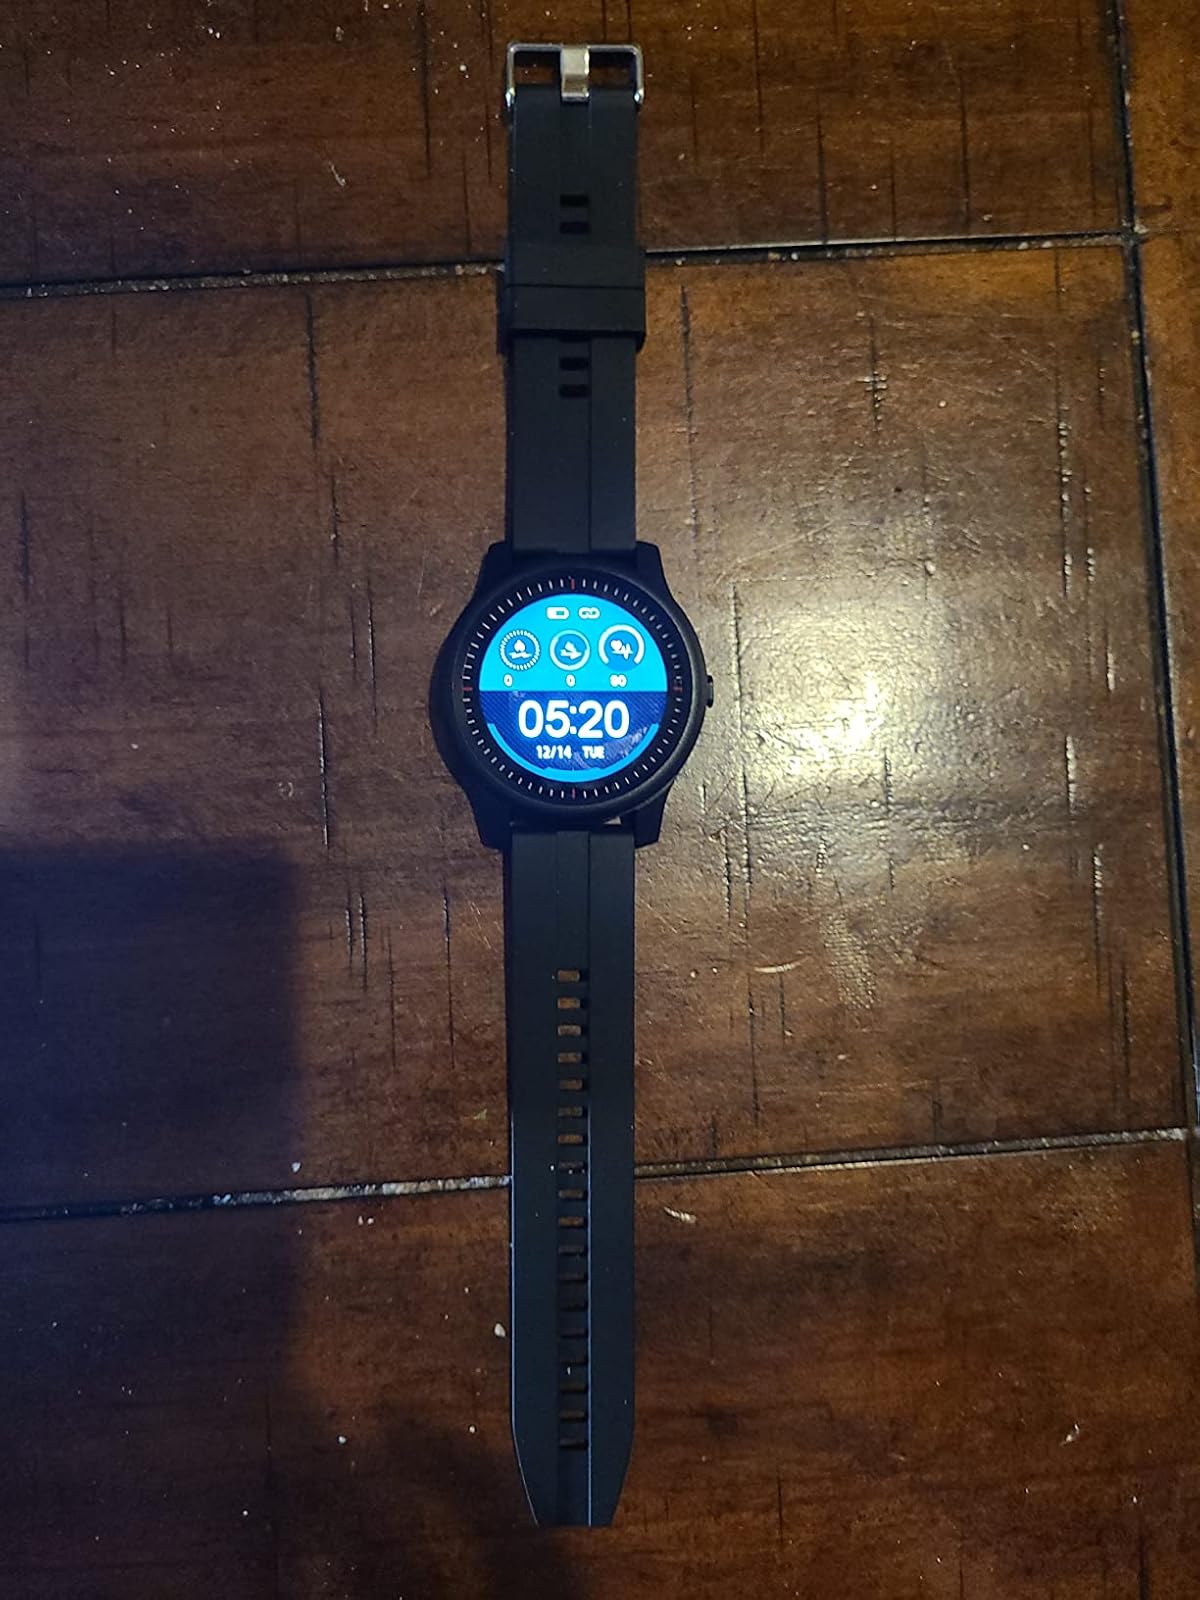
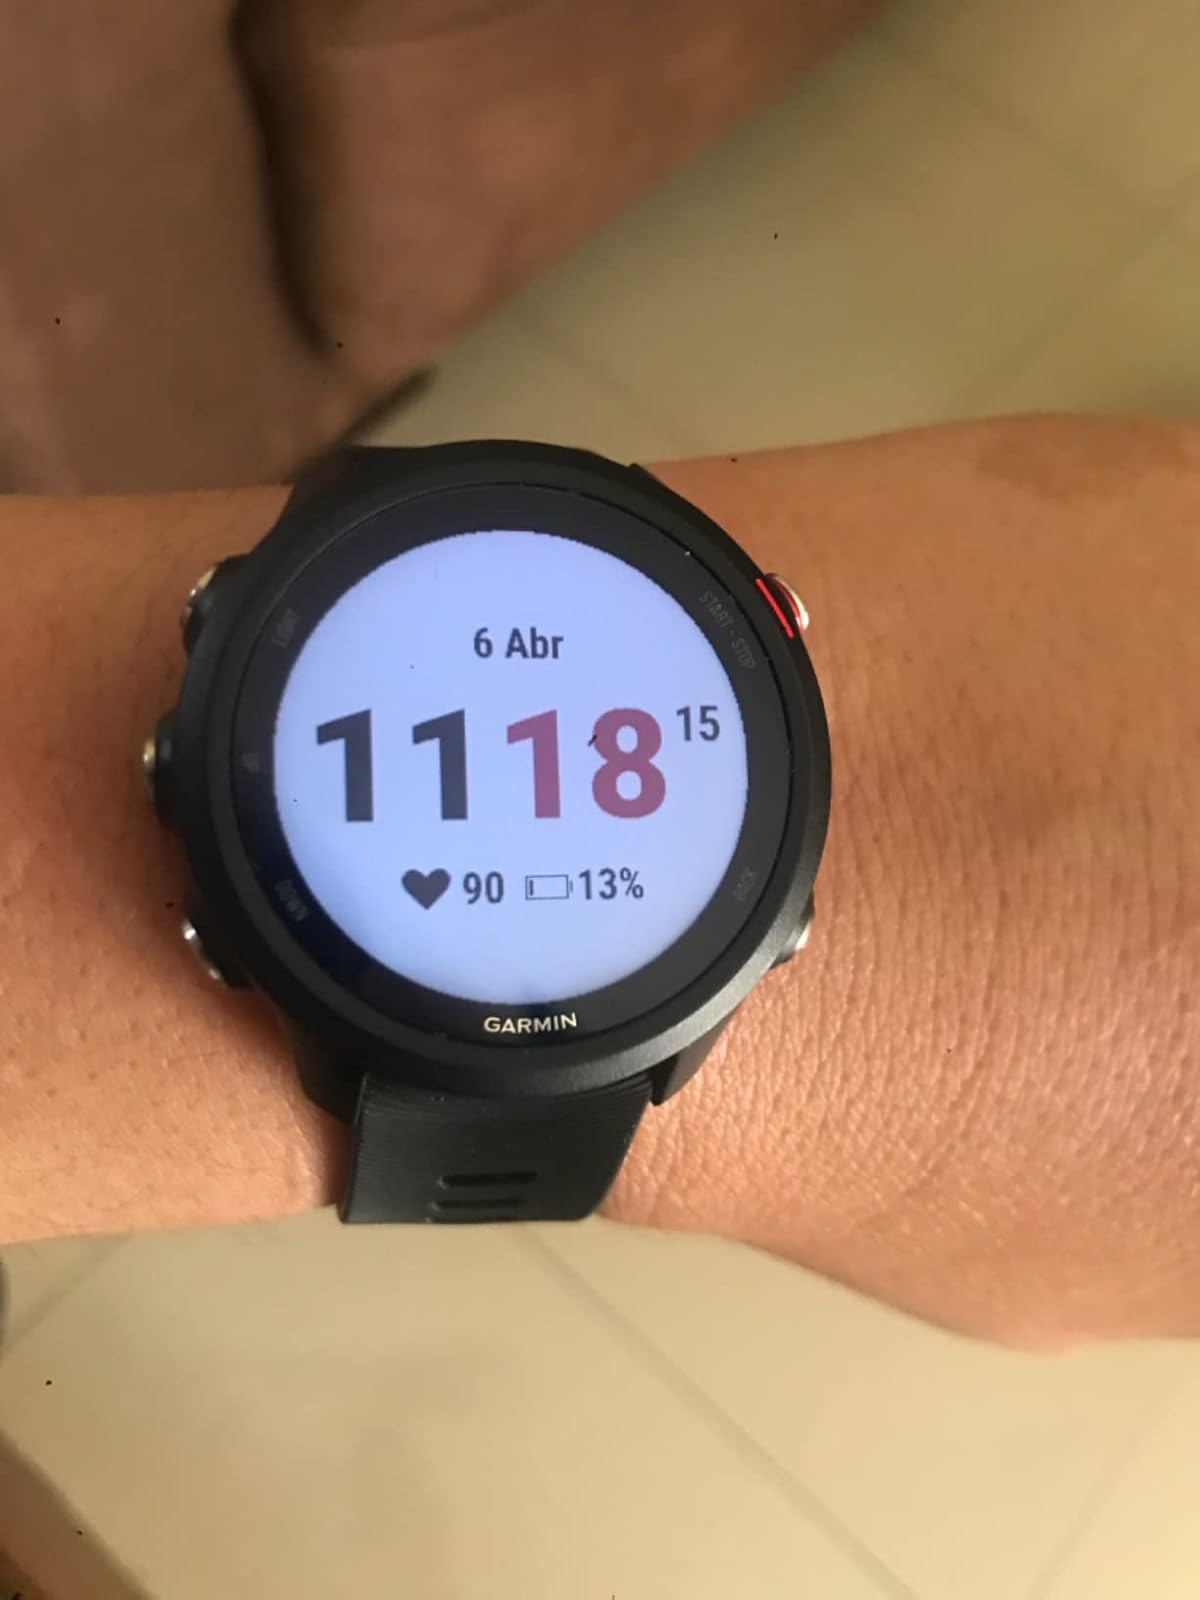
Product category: smartwatch
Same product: no